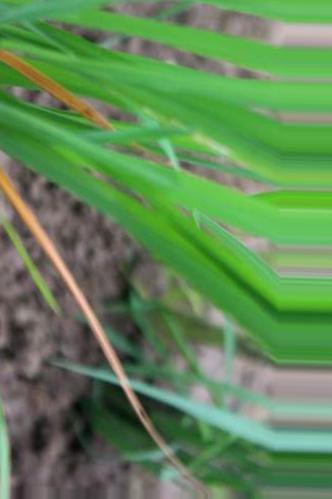
Nhãn: Tungro virus